Operational history of the Luftwaffe (1939–1945)

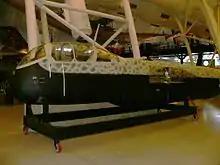
The NASM's He 219 night fighter, showing the later black side/undersurface color for late-war Luftwaffe night fighters.

The Messerschmitt Bf 110 was the most successful night fighter that served in the Luftwaffe. Among the most notable night fighter aces were Helmut Lent, who shot down 110 enemy aircraft and Heinz-Wolfgang Schnaufer, who shot down 121 enemy aircraft. Lent mostly flew in the Bf 110 (and variants of the Ju 88), while Schnaufer flew the Bf 110 exclusively. The Bf 110's main strength was its ability to carry heavy armament in its nose section. The later G series was fitted with 20 mm MG FF/M cannons and sometimes with two 30 mm MK 108 cannons. Starting in Mid'1944 the Bf 110 G-4 night fighters entered serial production with two MG FF/M as the "Schräge Musik" 'off-bore gun' (upward firing) system for attacking Allied bombers from underneath with several units field modifying their Bf 110 with this system some time earlier. The "Schräge Musik" cannons were typically mounted in the rearmost glazed area of the cockpit in the Bf 110 or in the fuselage behind the cockpit on other machines. Several Dornier Do 217, Junkers Ju 88 and Heinkel He 219 carried similar installations. To compound the British night bomber problems the Avro Lancaster, Handley Page Halifax and Short Stirling did not carry ventral ball turrets under their fuselage, making them vulnerable to this kind of attack.